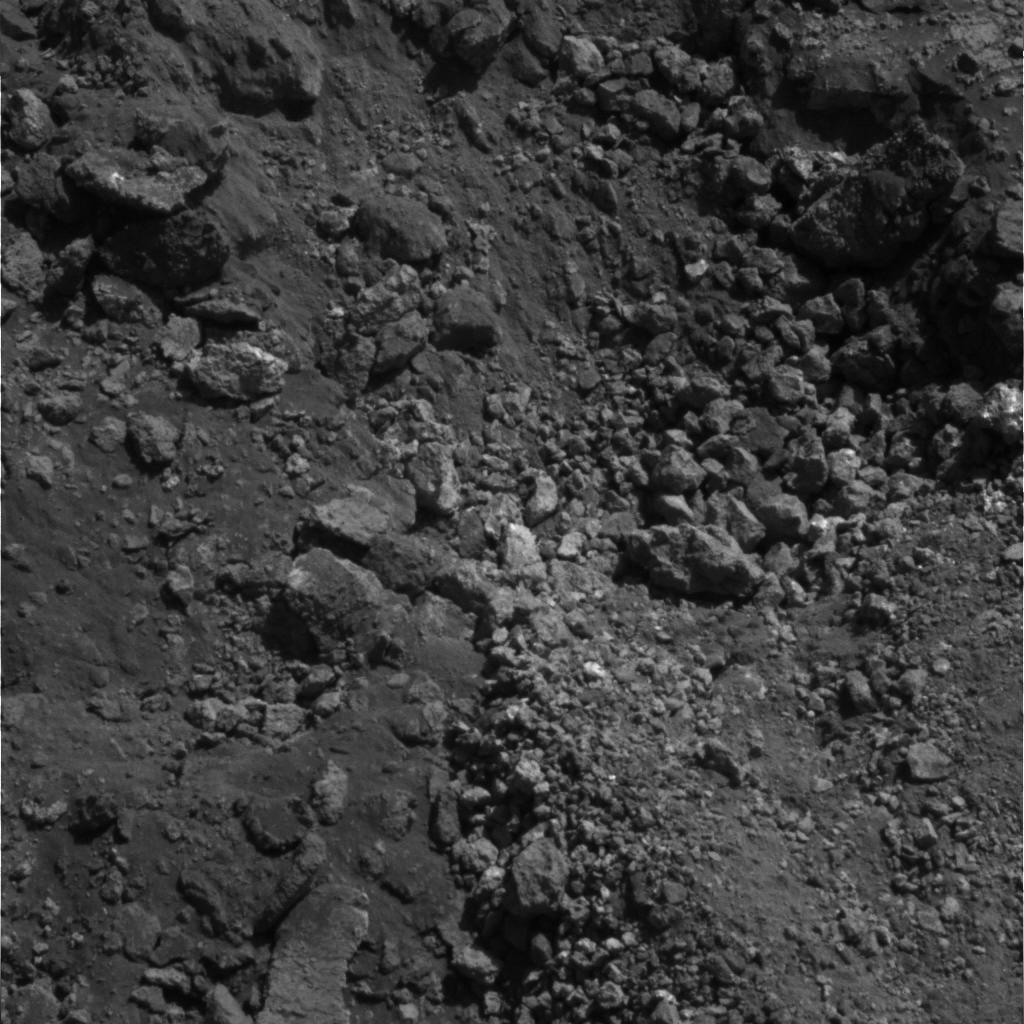
Surface features visible: Rock Outcrops, Float Rocks, Clasts, Soil, Nearby Surface